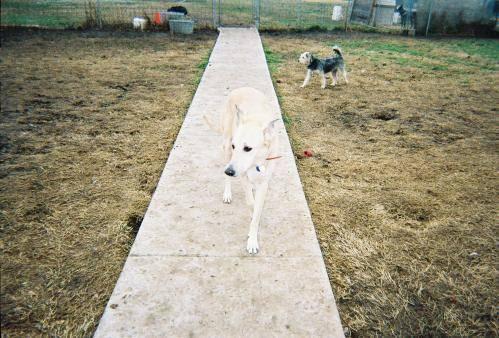
dog